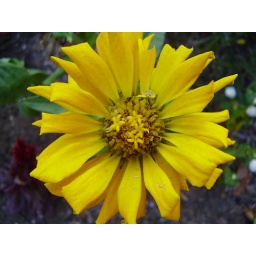
This is a nice yellow flower I found in a public garden